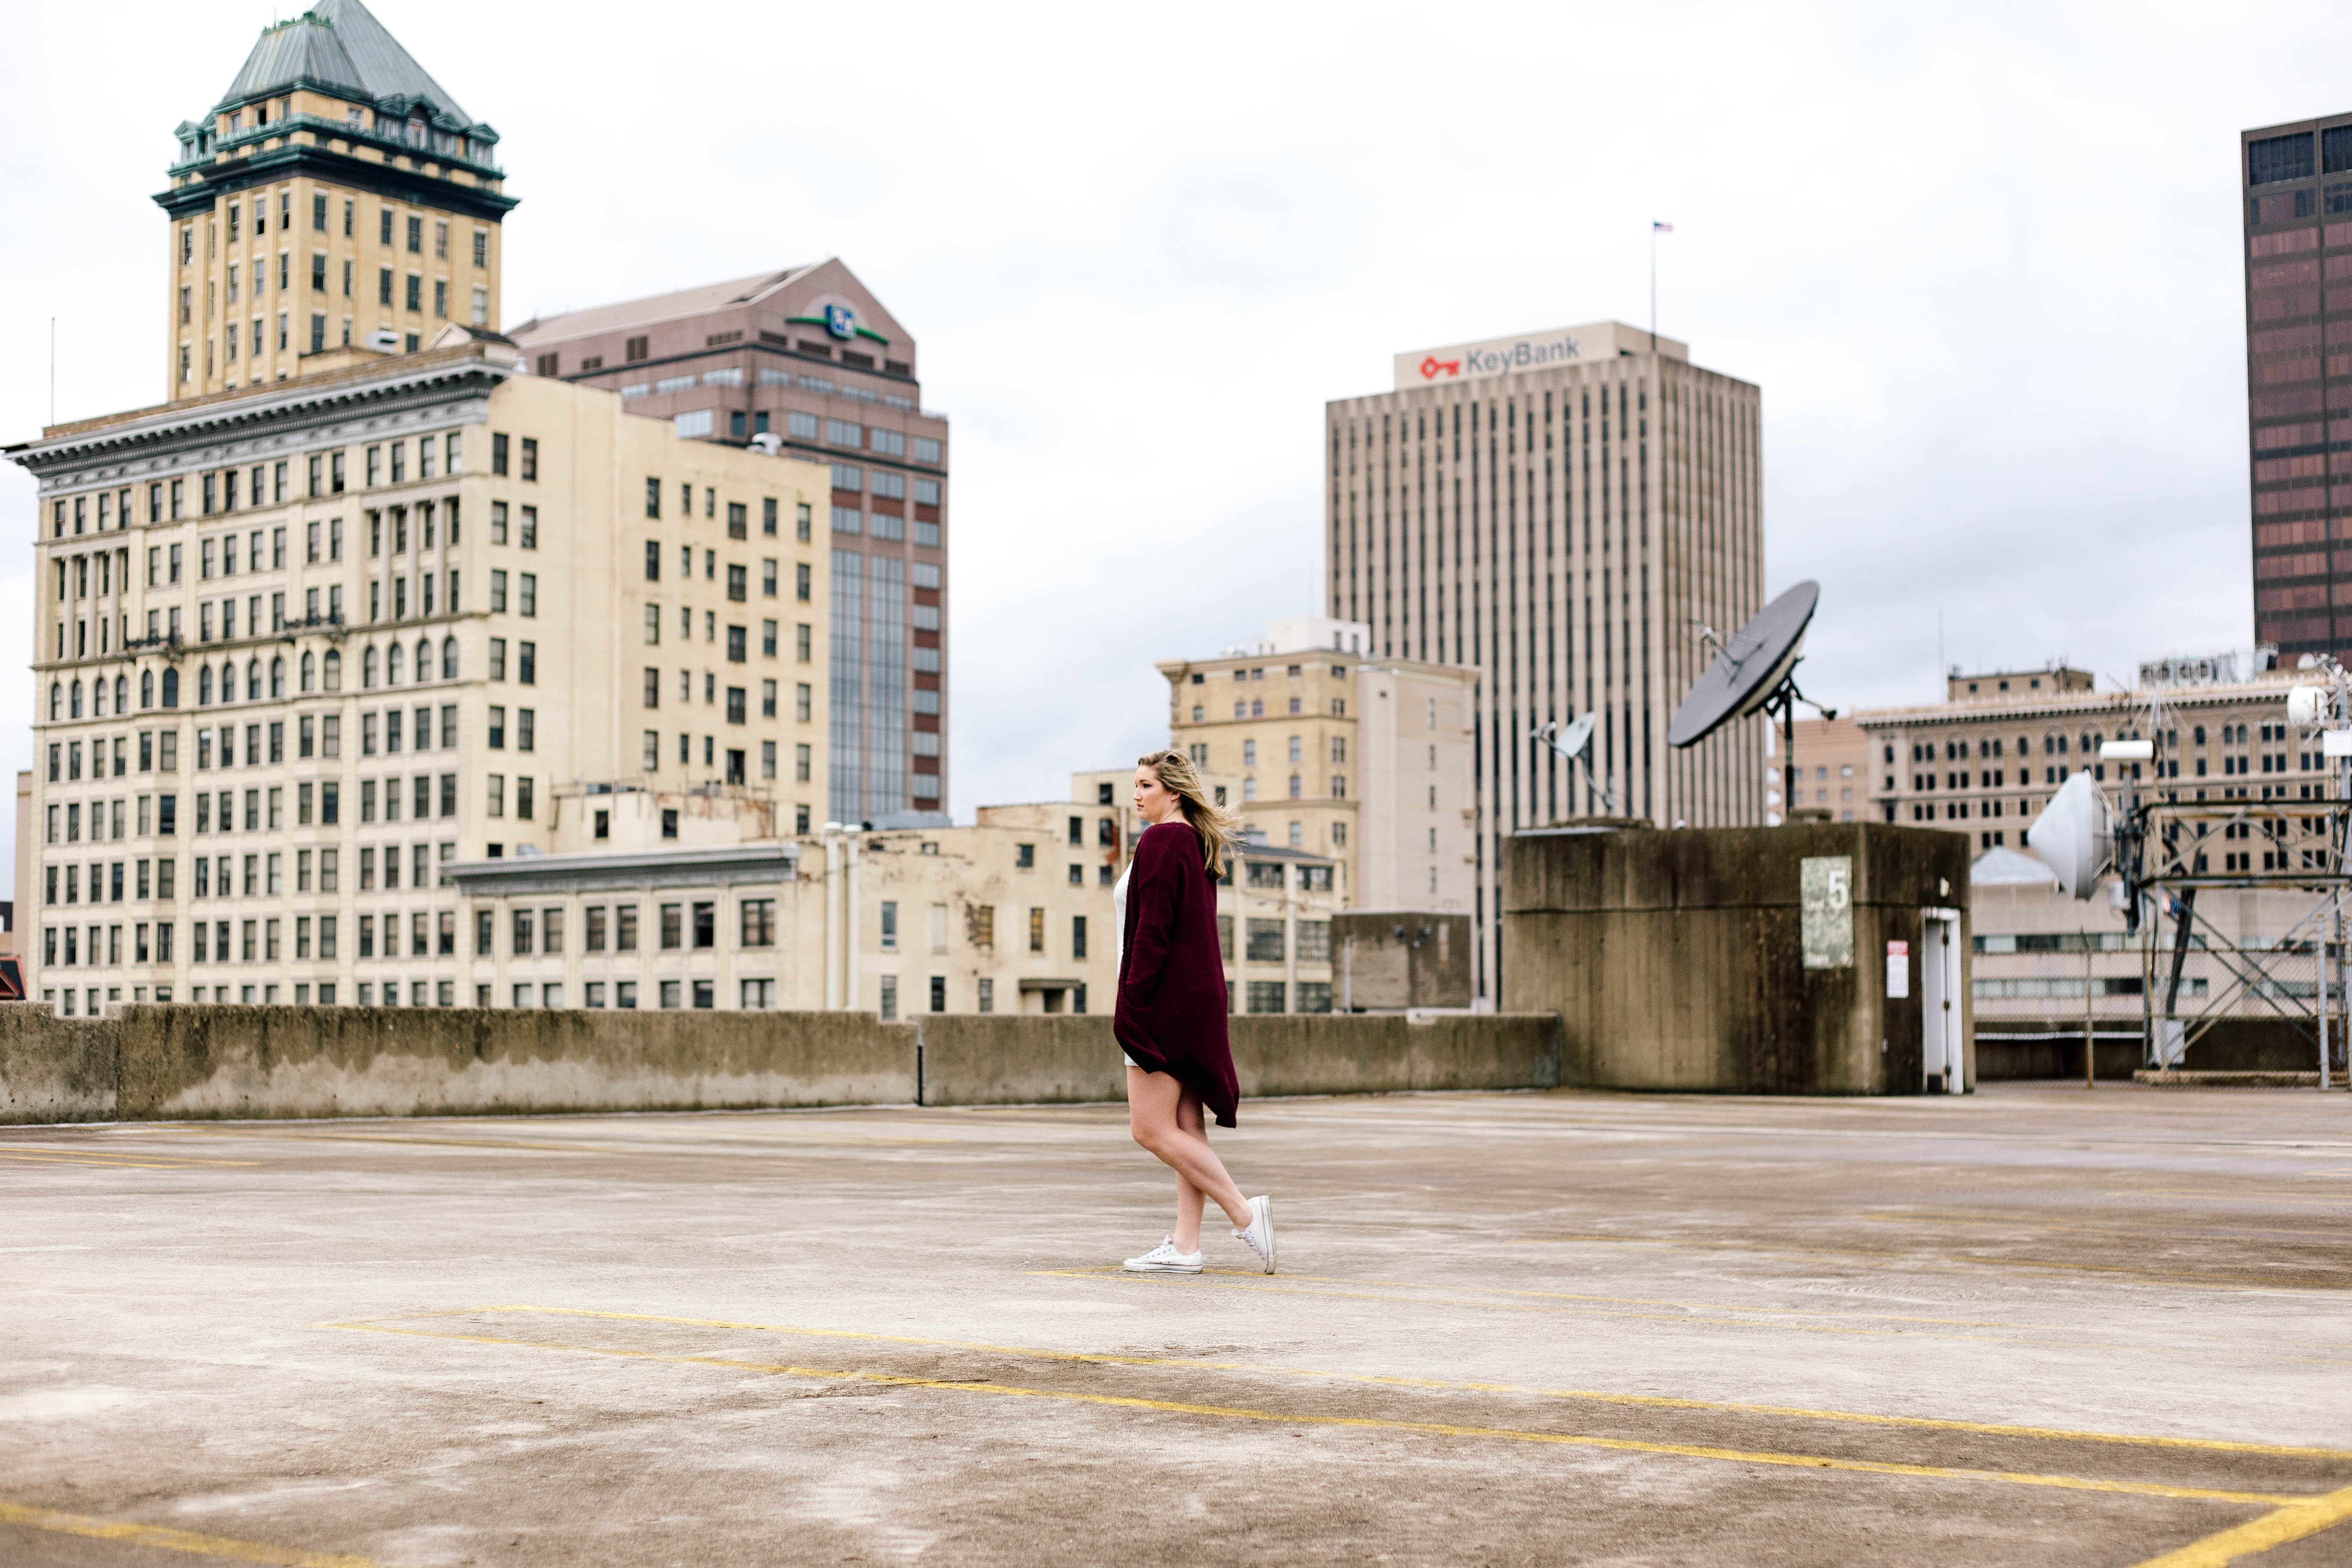
city, urban area, human settlement, downtown, walkway, boardwalk